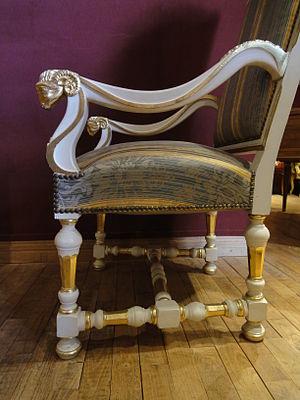
Style Louis XIV, réalisé par les Ateliers Allot Frères.
Le Style Louis XIV est un style d'ameublement couvrant plus ou moins la période du règne de Louis XIV.